Jupiter and Antiope (Watteau)

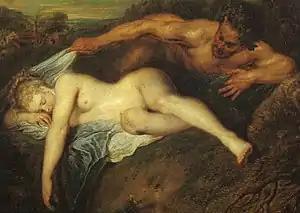
"Jupiter and Antiope", detail

The satyr, whose head is crowned with grape vines symbolising the presence of the god Bacchus. lies in the opposite direction behind the woman, with the front of his body also facing the viewer. With his left arm he lifts the cloth to the height of Antiope's shoulder and it is obvious that he has just uncovered the sleeping maiden. His left arm is bent on a tree root at the right edge of the image and props up his upper body. With his head and upper body, the satyr looms over the hips of the sleeper in order to gaze upon her – he licks his lips lustfully. His body is shadowy and cannot be made out below his hips. The satyr is depicted in brown tones. His suntanned skin and muscular body forms a clear contrast with the softly worked, shapely Antiope.